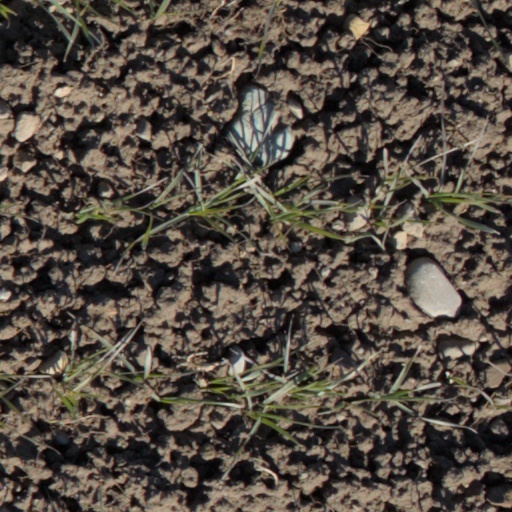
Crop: wheat